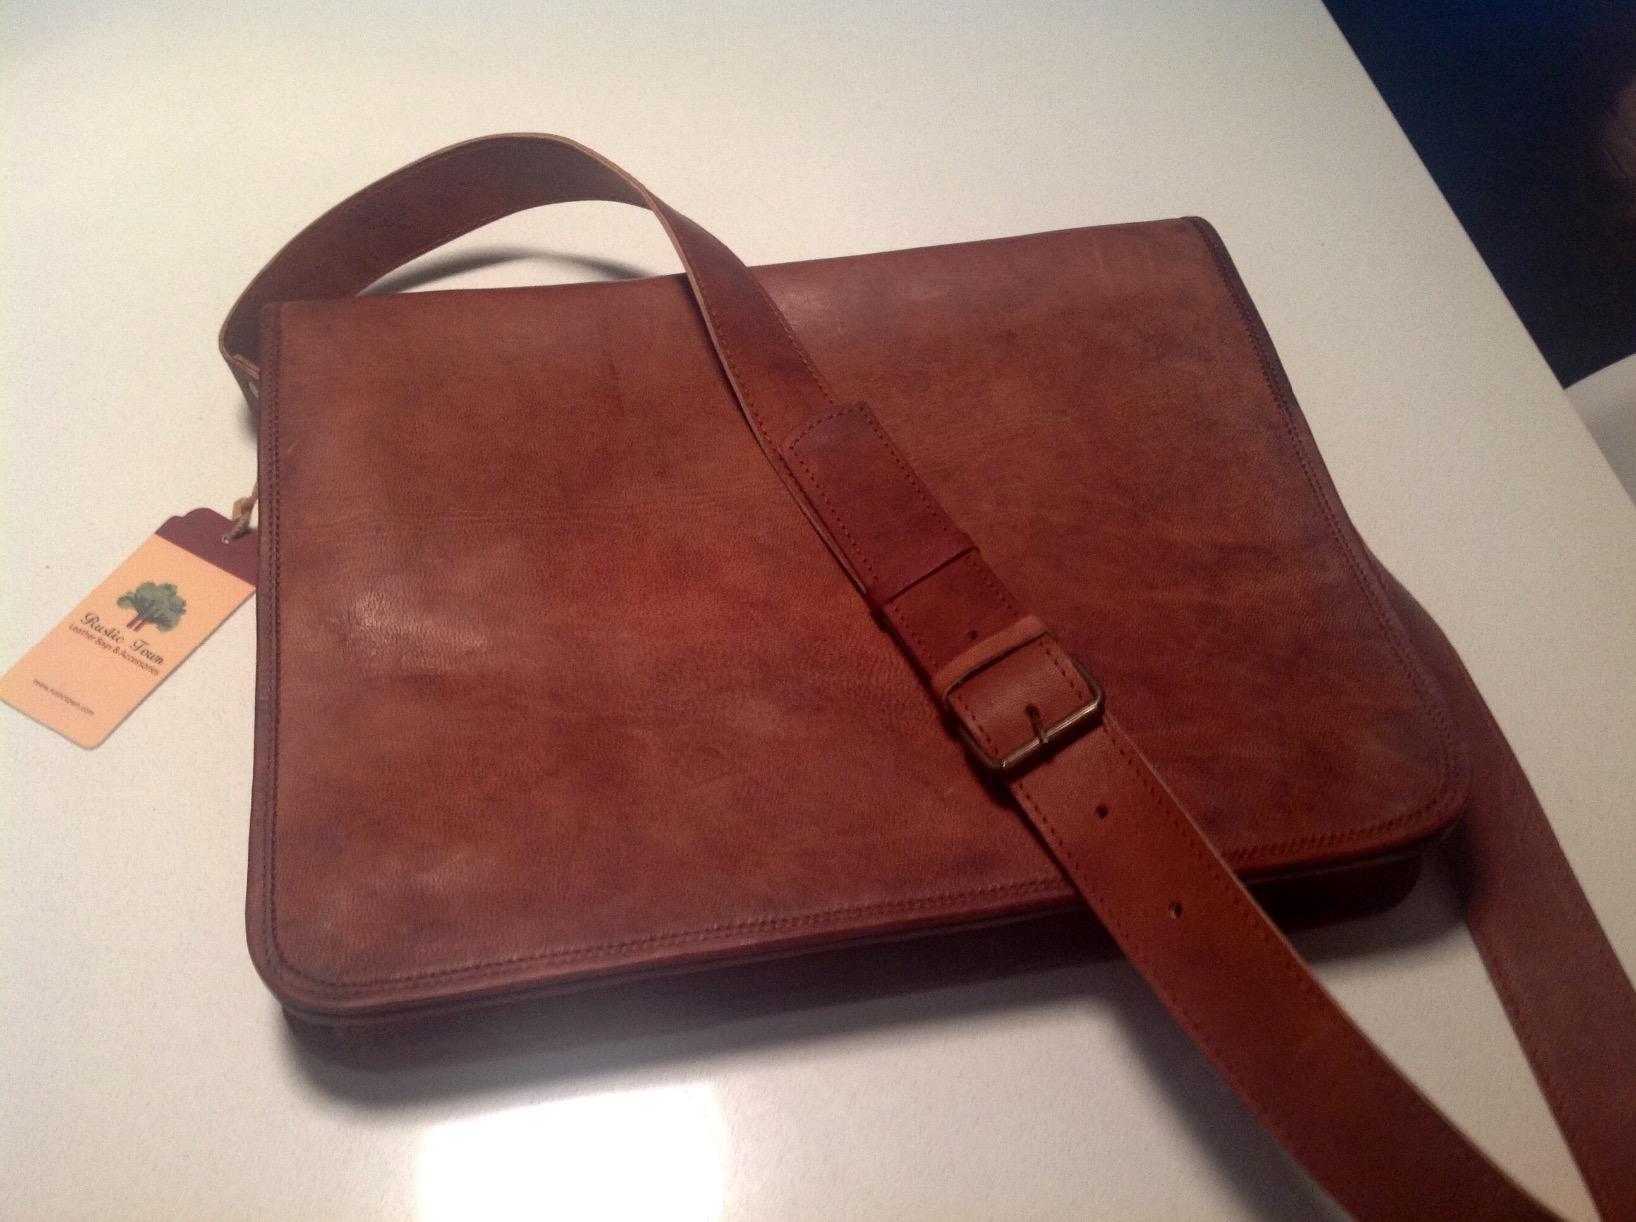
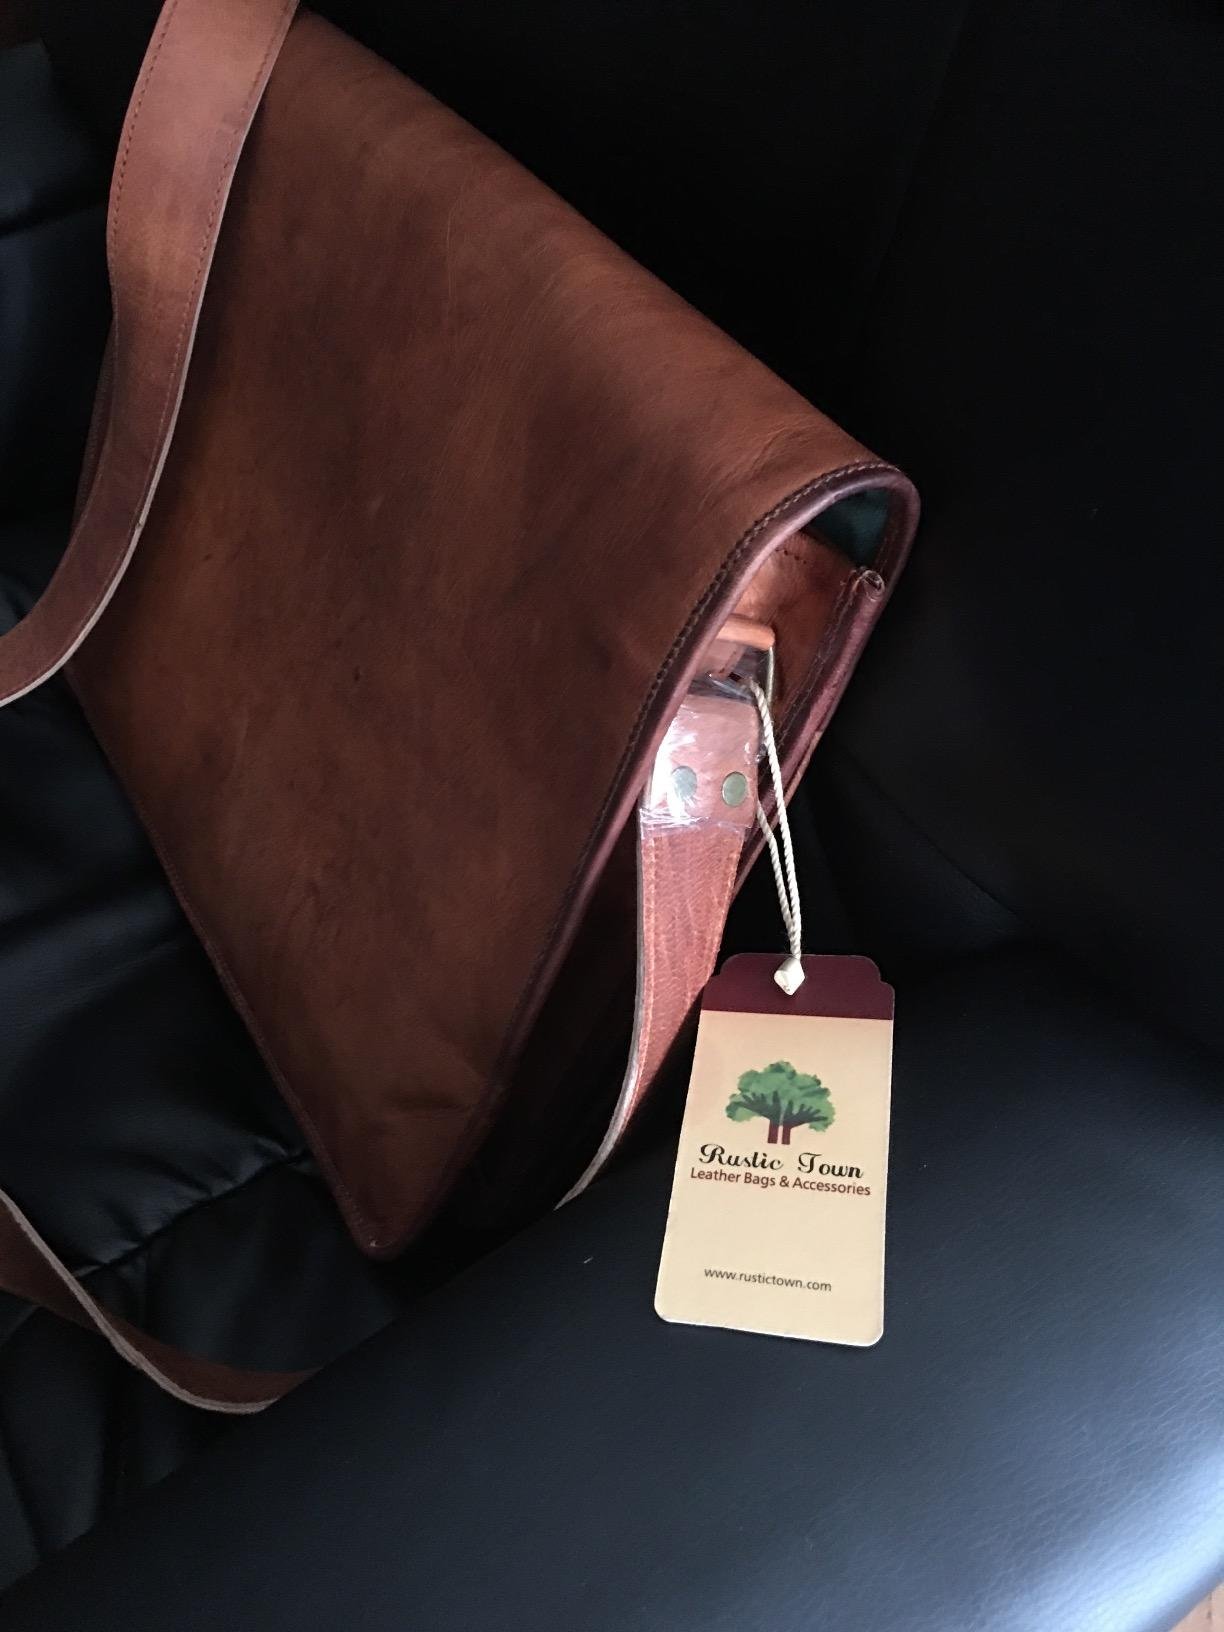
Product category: bag
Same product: yes